João Victor (footballer, born 1988)

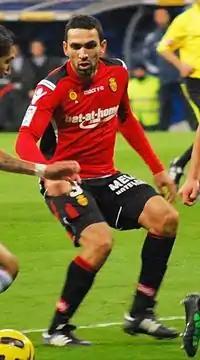
João Victor playing for Mallorca in 2011

João Victor de Albuquerque Bruno (born 7 November 1988), known as João Victor, is a Brazilian former professional footballer who played as a defensive midfielder. He is currently assistant coach at League1 Ontario club Simcoe County Rovers.